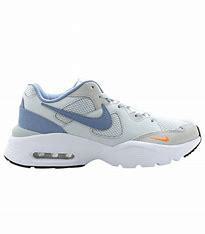
Brand: Nike
Model: Air Max Fusion